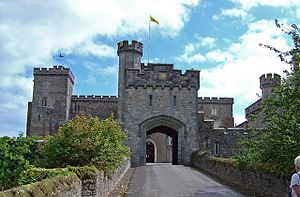
Borge og slotte i England / Devon
Denne liste over borge og slotte i England er ikke en liste over alle bygninger og steder, hvor ordet ”castle” indgår i navnet eller en liste over bygninger, som er en borg i middelalderlig henseende. Det er heller ikke en liste over alle borge og slotte, der nogensinde er bygget i England: Mange er forsvundet sporløst, men er hovedsageligt en liste over bygninger og ruiner. De bygninger, som er bevaret, er alle blevet ændret i løbet af historien.